Found (Rossetti)

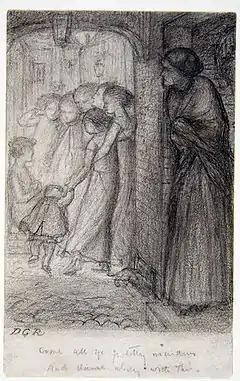
"The Gate of Memory", c. 1854

The artist Alexander Munro's maid Ellen Frazer may have posed for an early head-study for the fallen country girl of "Found", and an ink-and-wash study of the composition (now in the British Museum) is dated 1853. Rossetti began work on the painting in the autumn of 1854; this is probably the unfinished version now in Carlisle.